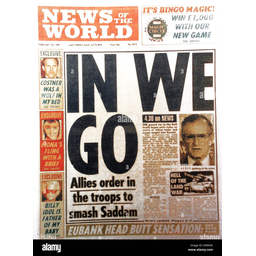
Label: paper